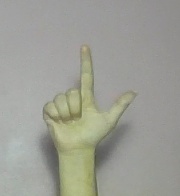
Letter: laam